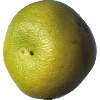
Label: pomelo_sweetie